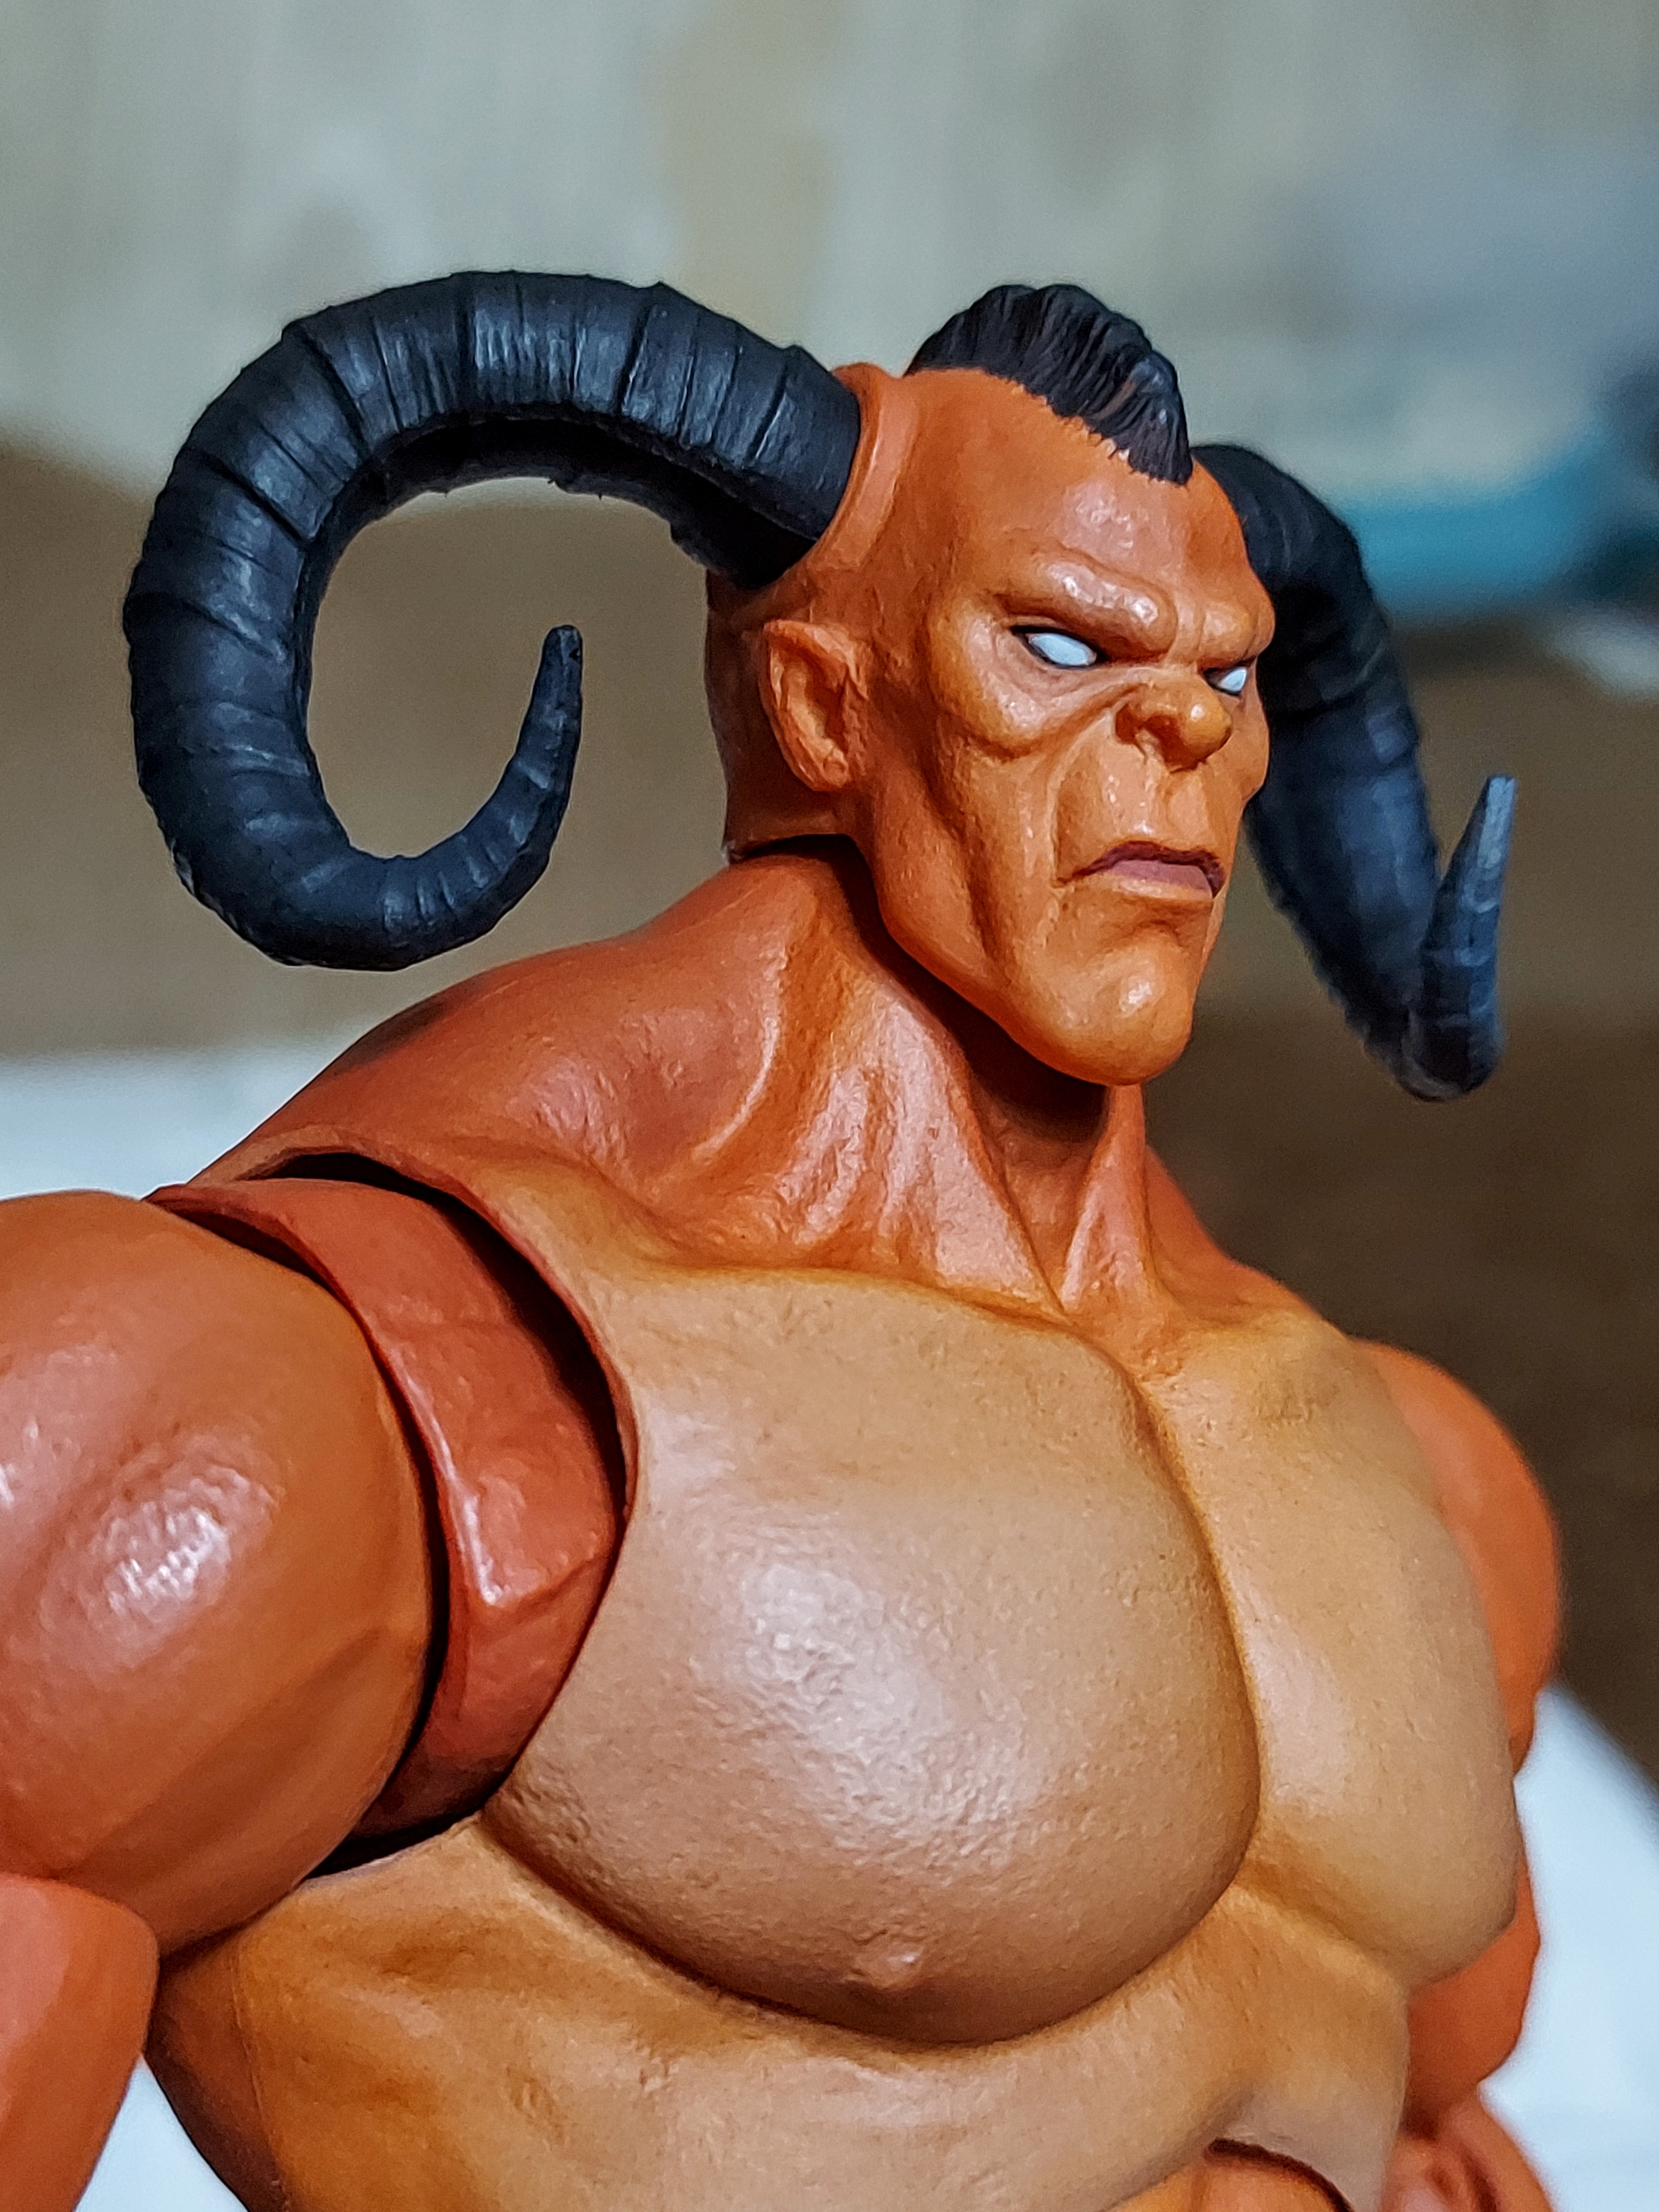
Shokan, storm, collectibles, warrior, fighter, action, figure, art, gesture, chest, bodybuilder, sculpture, trunk, bodybuilding, toy, collectable, creative arts, Barechested, elbow, flesh, figurine, abdomen, wrist, metal, statue, peach, navel, visual arts, action figure, souvenir, fictional character, rib, carving